Charmaine McMenamin

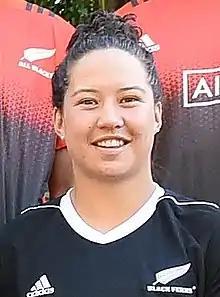
McMenamin in 2017

Charmaine McMenamin (born 13 May 1990) is a New Zealand rugby union and rugby league player. She previously played for the Kiwi Ferns in 2010 before making her test debut for the Black Ferns in 2013. She was a member of the Black Ferns victorious 2017 and 2021 squads.